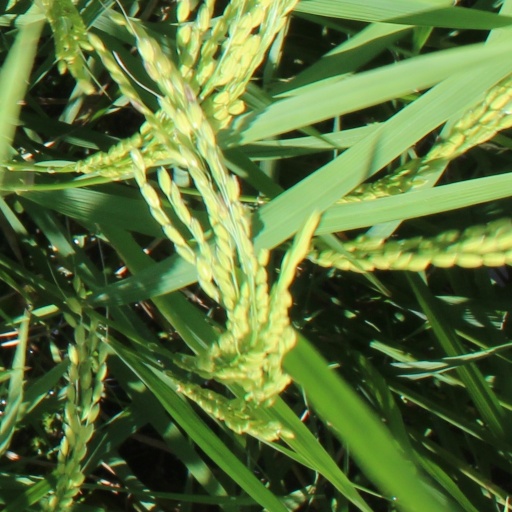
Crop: rice